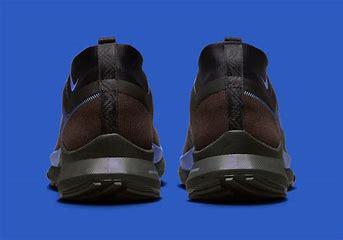
Brand: Nike
Model: Pegasus 4 Gore TEX